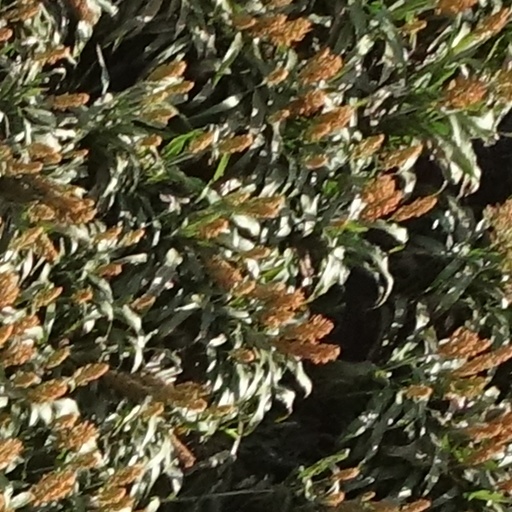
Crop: sorghum